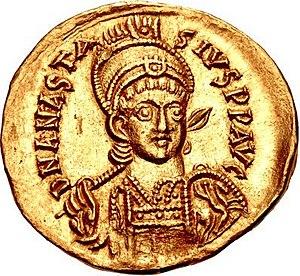
La dynastie thrace régna de l’accession de Léon Iᵉʳ au trône en 457 jusqu’à la mort d’Anastase Iᵉʳ en 518.